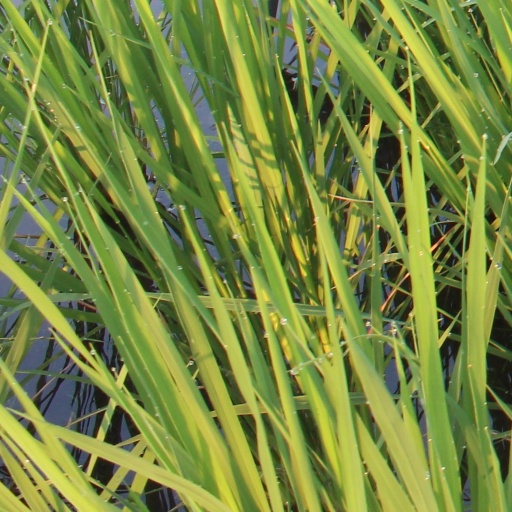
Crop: rice